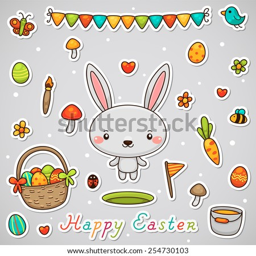
stickers with the bunny , set , vector .